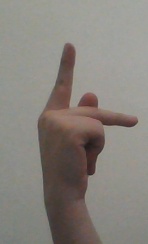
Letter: dha